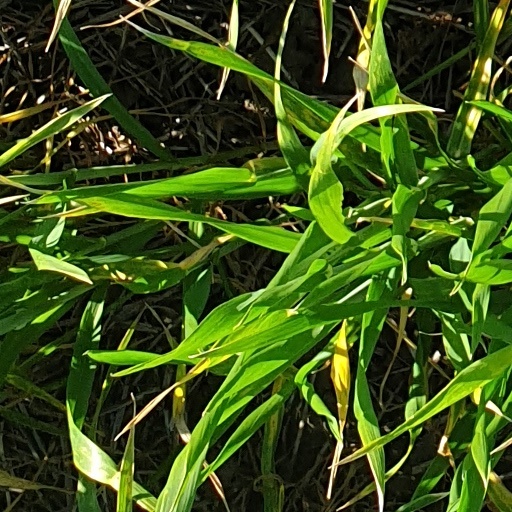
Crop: wheat